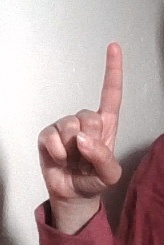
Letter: bb